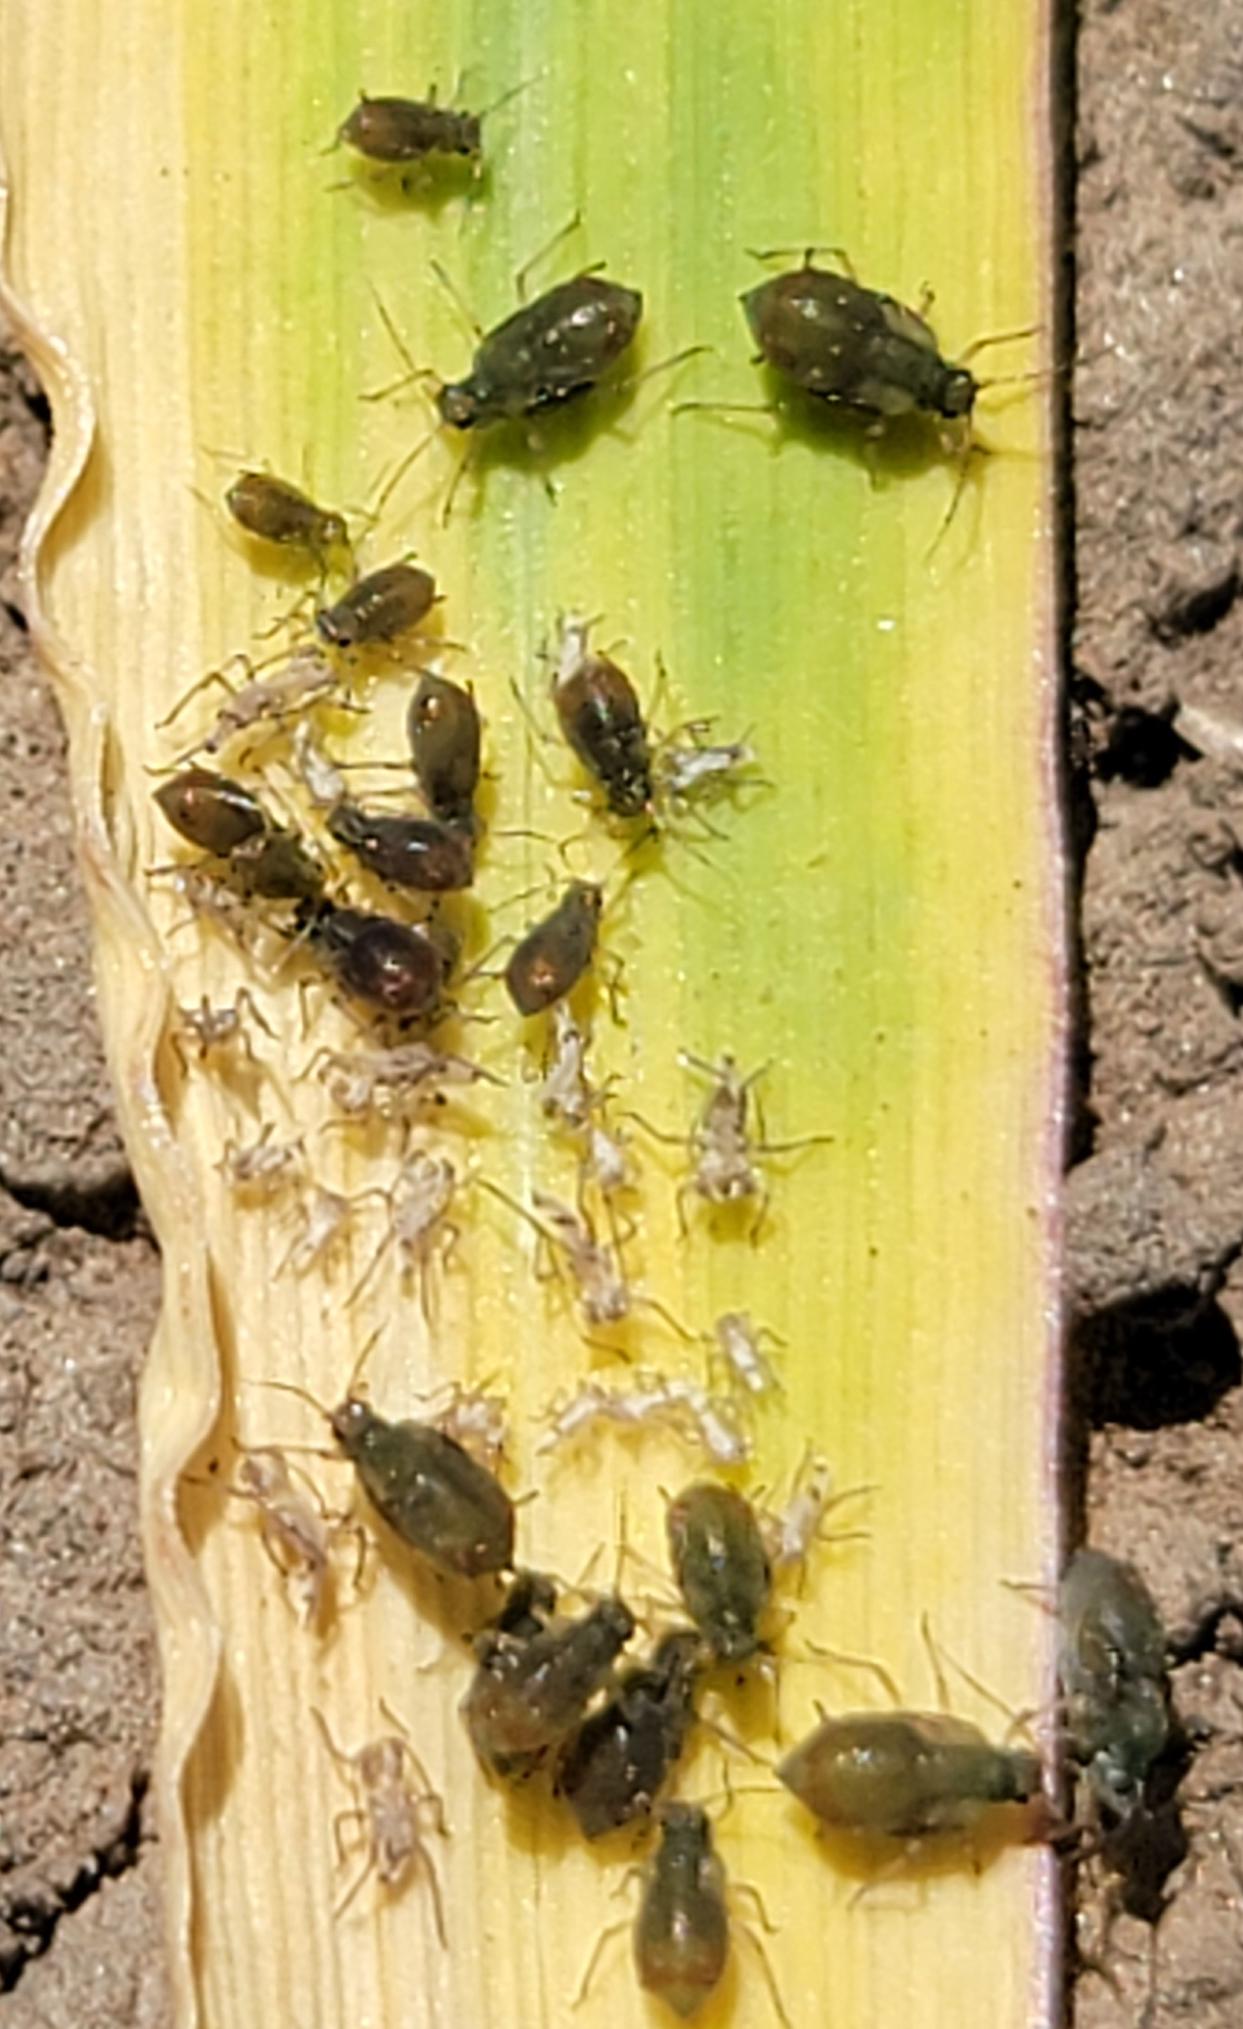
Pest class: bird_cherry_oat_aphid